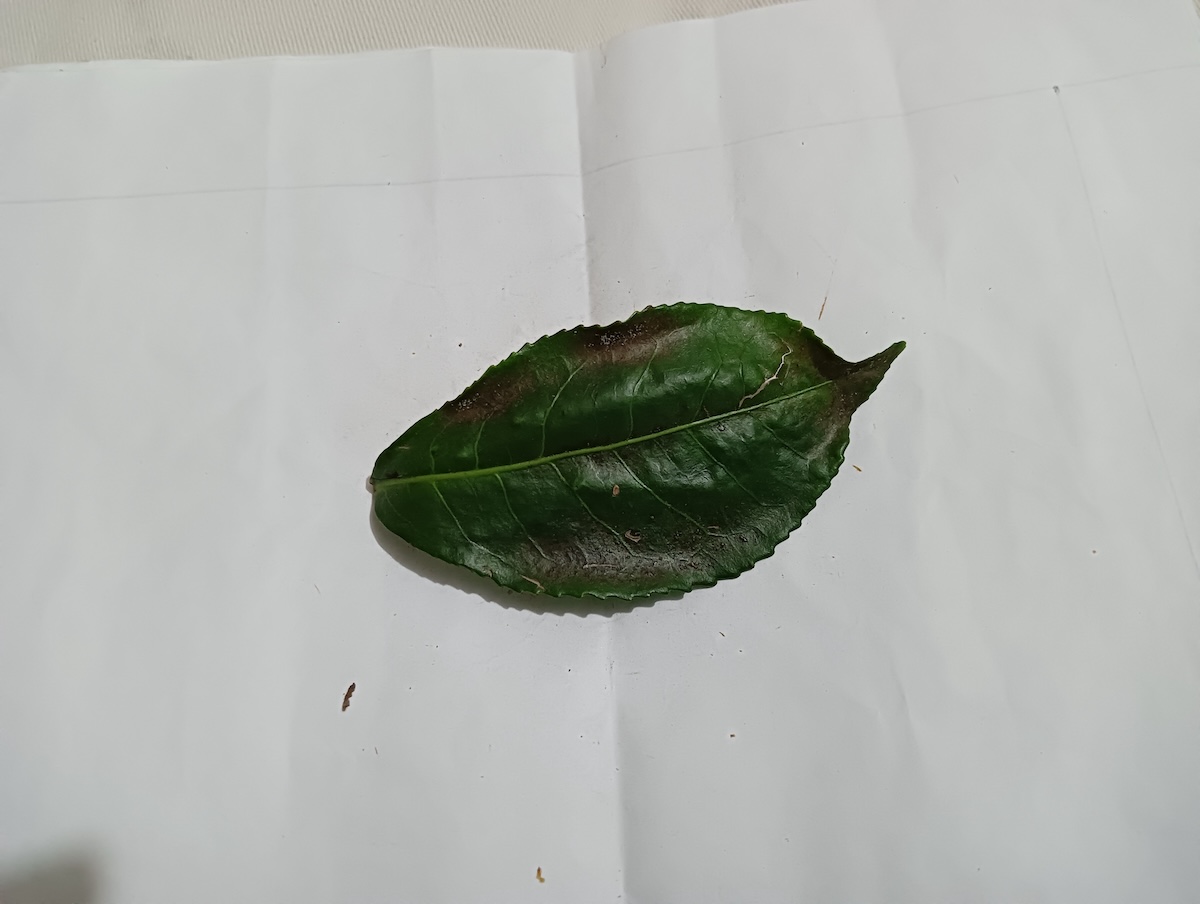
Label: Red spider